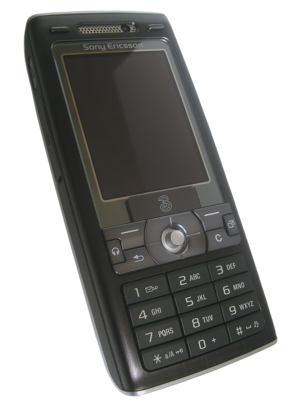
Le Sony Ericsson K800i est un modèle de téléphone mobile produit par l'entreprise Sony Ericsson, lancé à partir de mai 2006 à un prix initial sans abonnement de 479 € en Europe, 449 $ pour le marché américain ou encore environ 2 400 元 en Chine.